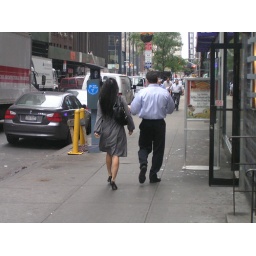
Stunner in gray dress and black pumps